When Jews Were Funny

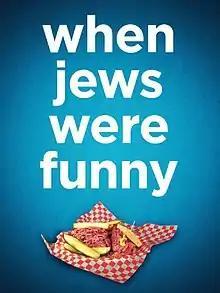

When Jews Were Funny is a 2013 Canadian documentary comedy film, directed by Alan Zweig. It was produced by Jesse Ikeman and Jeff Glickman for Sudden Storm Entertainment. The film features two dozen interviews with a variety of Jewish comedy professionals in North America and explores the role of Jewish humour in the context of North American comedy. The filmmaker asks whether earlier generations of Jews were funnier than the present generation and, if so, why. The film becomes more personal as its focus shifts to the filmmaker's desire to reconnect with a culture that has changed.